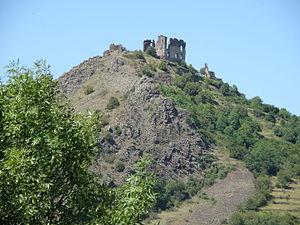
Retournac, dép. de la Haute-Loire, France (Auvergne). Château ruiné d’Artias, perché sur un suc de 706
Retournac est une commune française située dans le département de la Haute-Loire en région Auvergne-Rhône-Alpes.